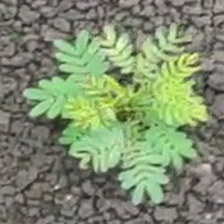
Weed species: Dwarf_cassia_(Chamaecrista pumila)